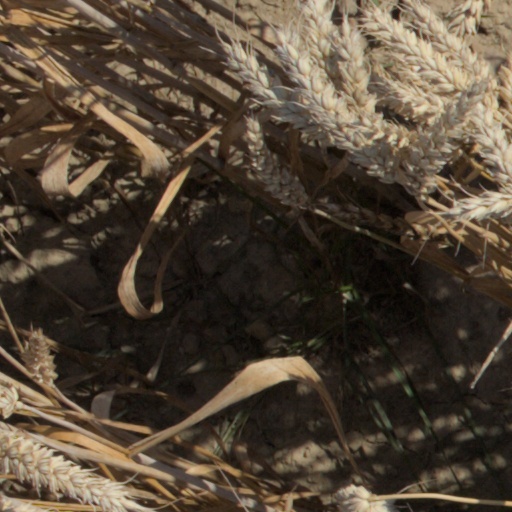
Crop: wheat